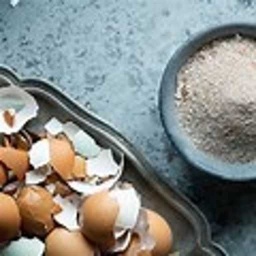
Label: eggshells